Tracie Andrews

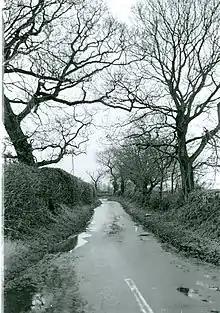
View 200 m from the site of Harvey's murder by Andrews, pictured in 2009

Although Andrews claimed that she and Harvey had been attacked in a road rage incident, in her press conference of 3 December she said that the driver of the attacker's car was not to blame and appealed for him to come forward, something which the police questioned as the driver had supposedly facilitated the attack on Harvey. Andrews seemed to contradict her original statement, giving different times to her original story, and police had to step in and stop her while she told her story to the press. Police also noted that Andrews had a lot to say for a person who was supposedly in shock.